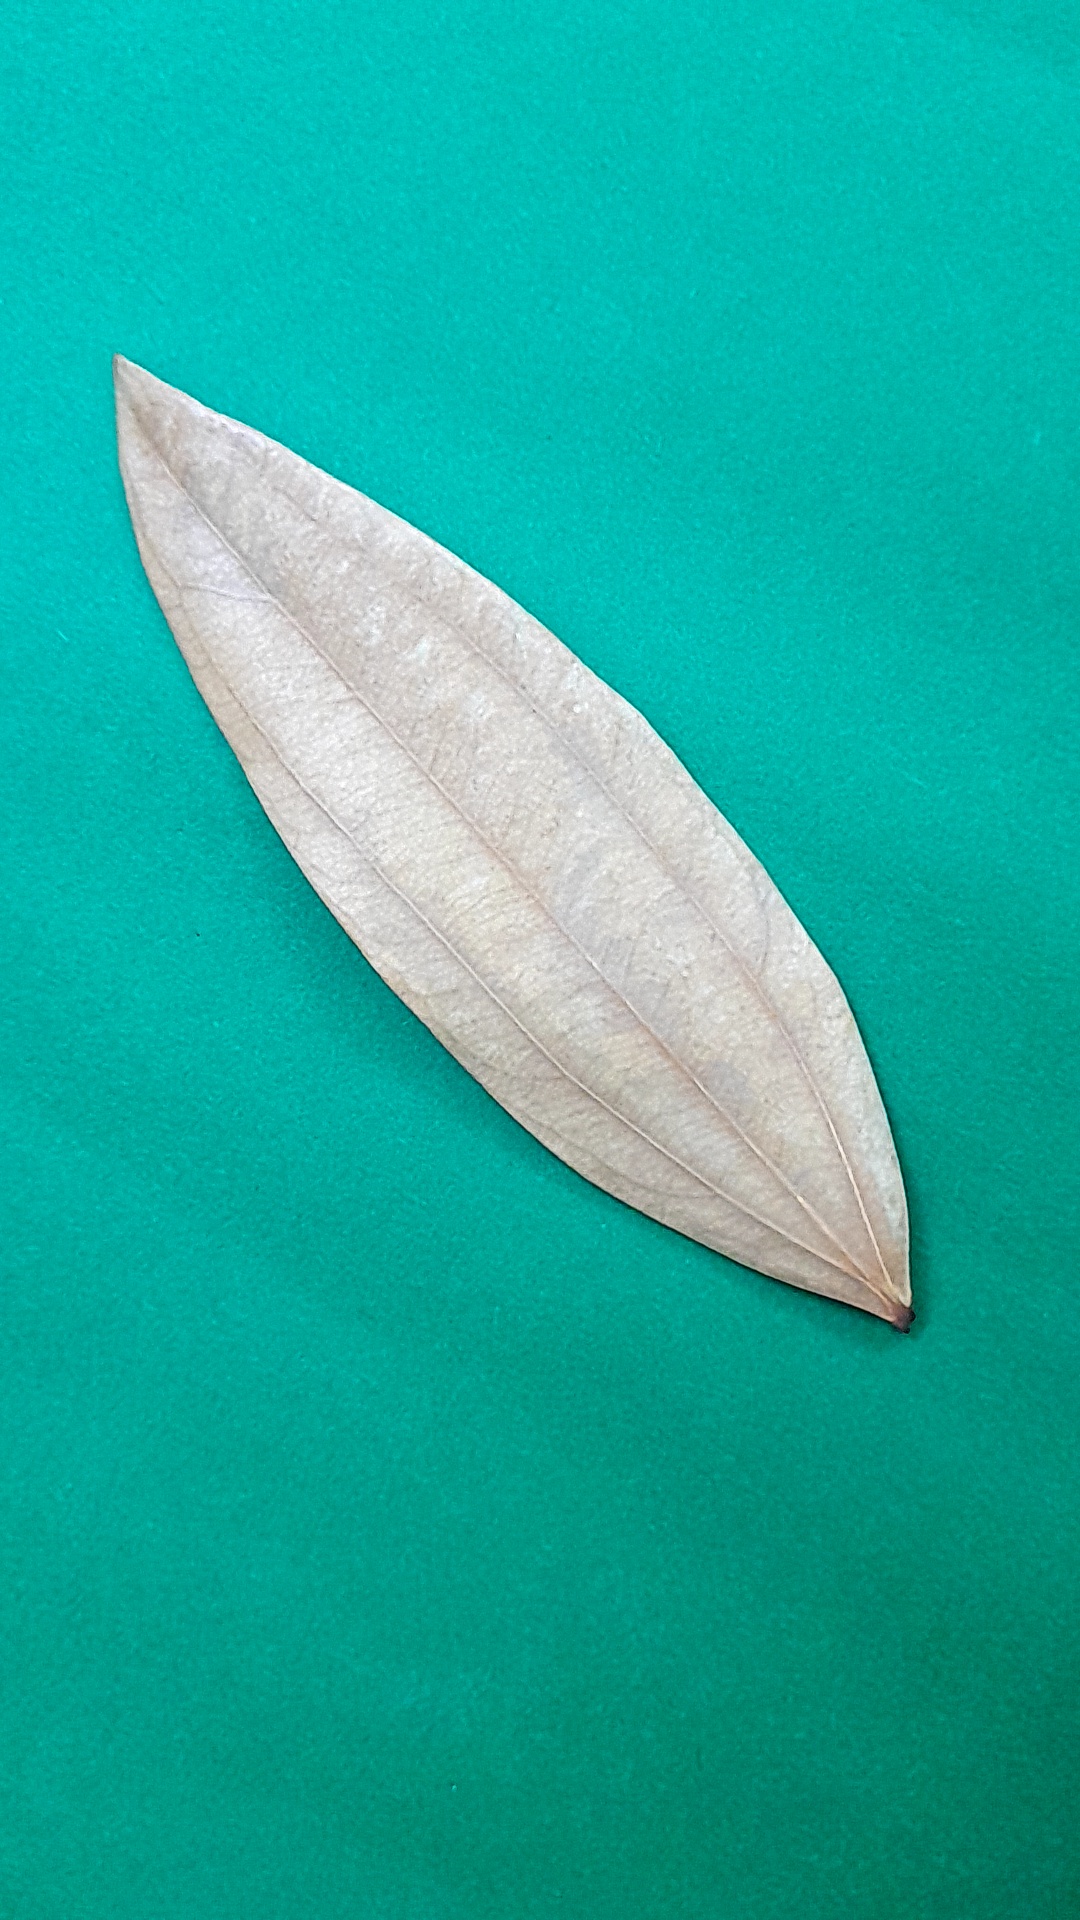
Label: Dry Leaf